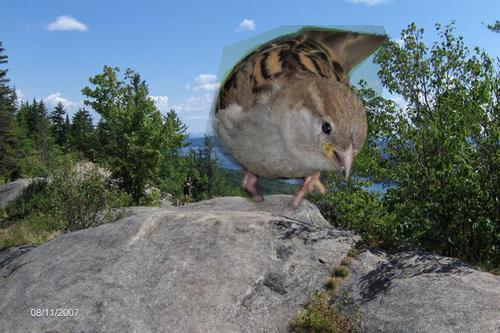
Bird species: House_Sparrow
Bird type: landbird
Background: land